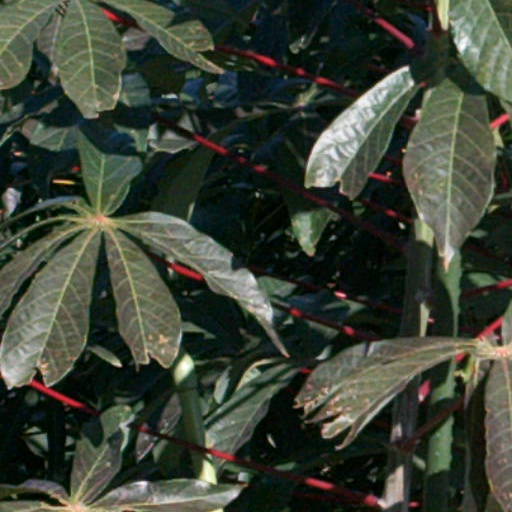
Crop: cassava